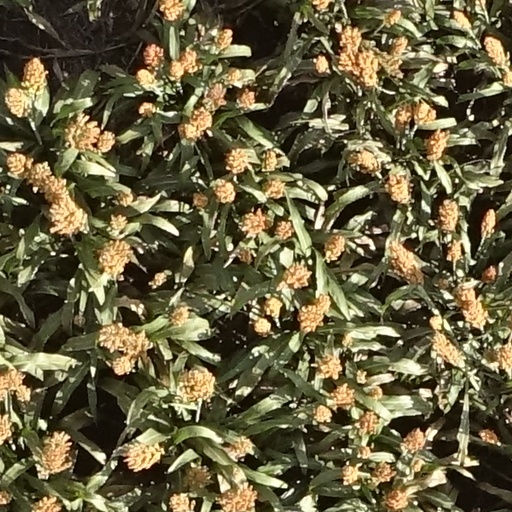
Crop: sorghum